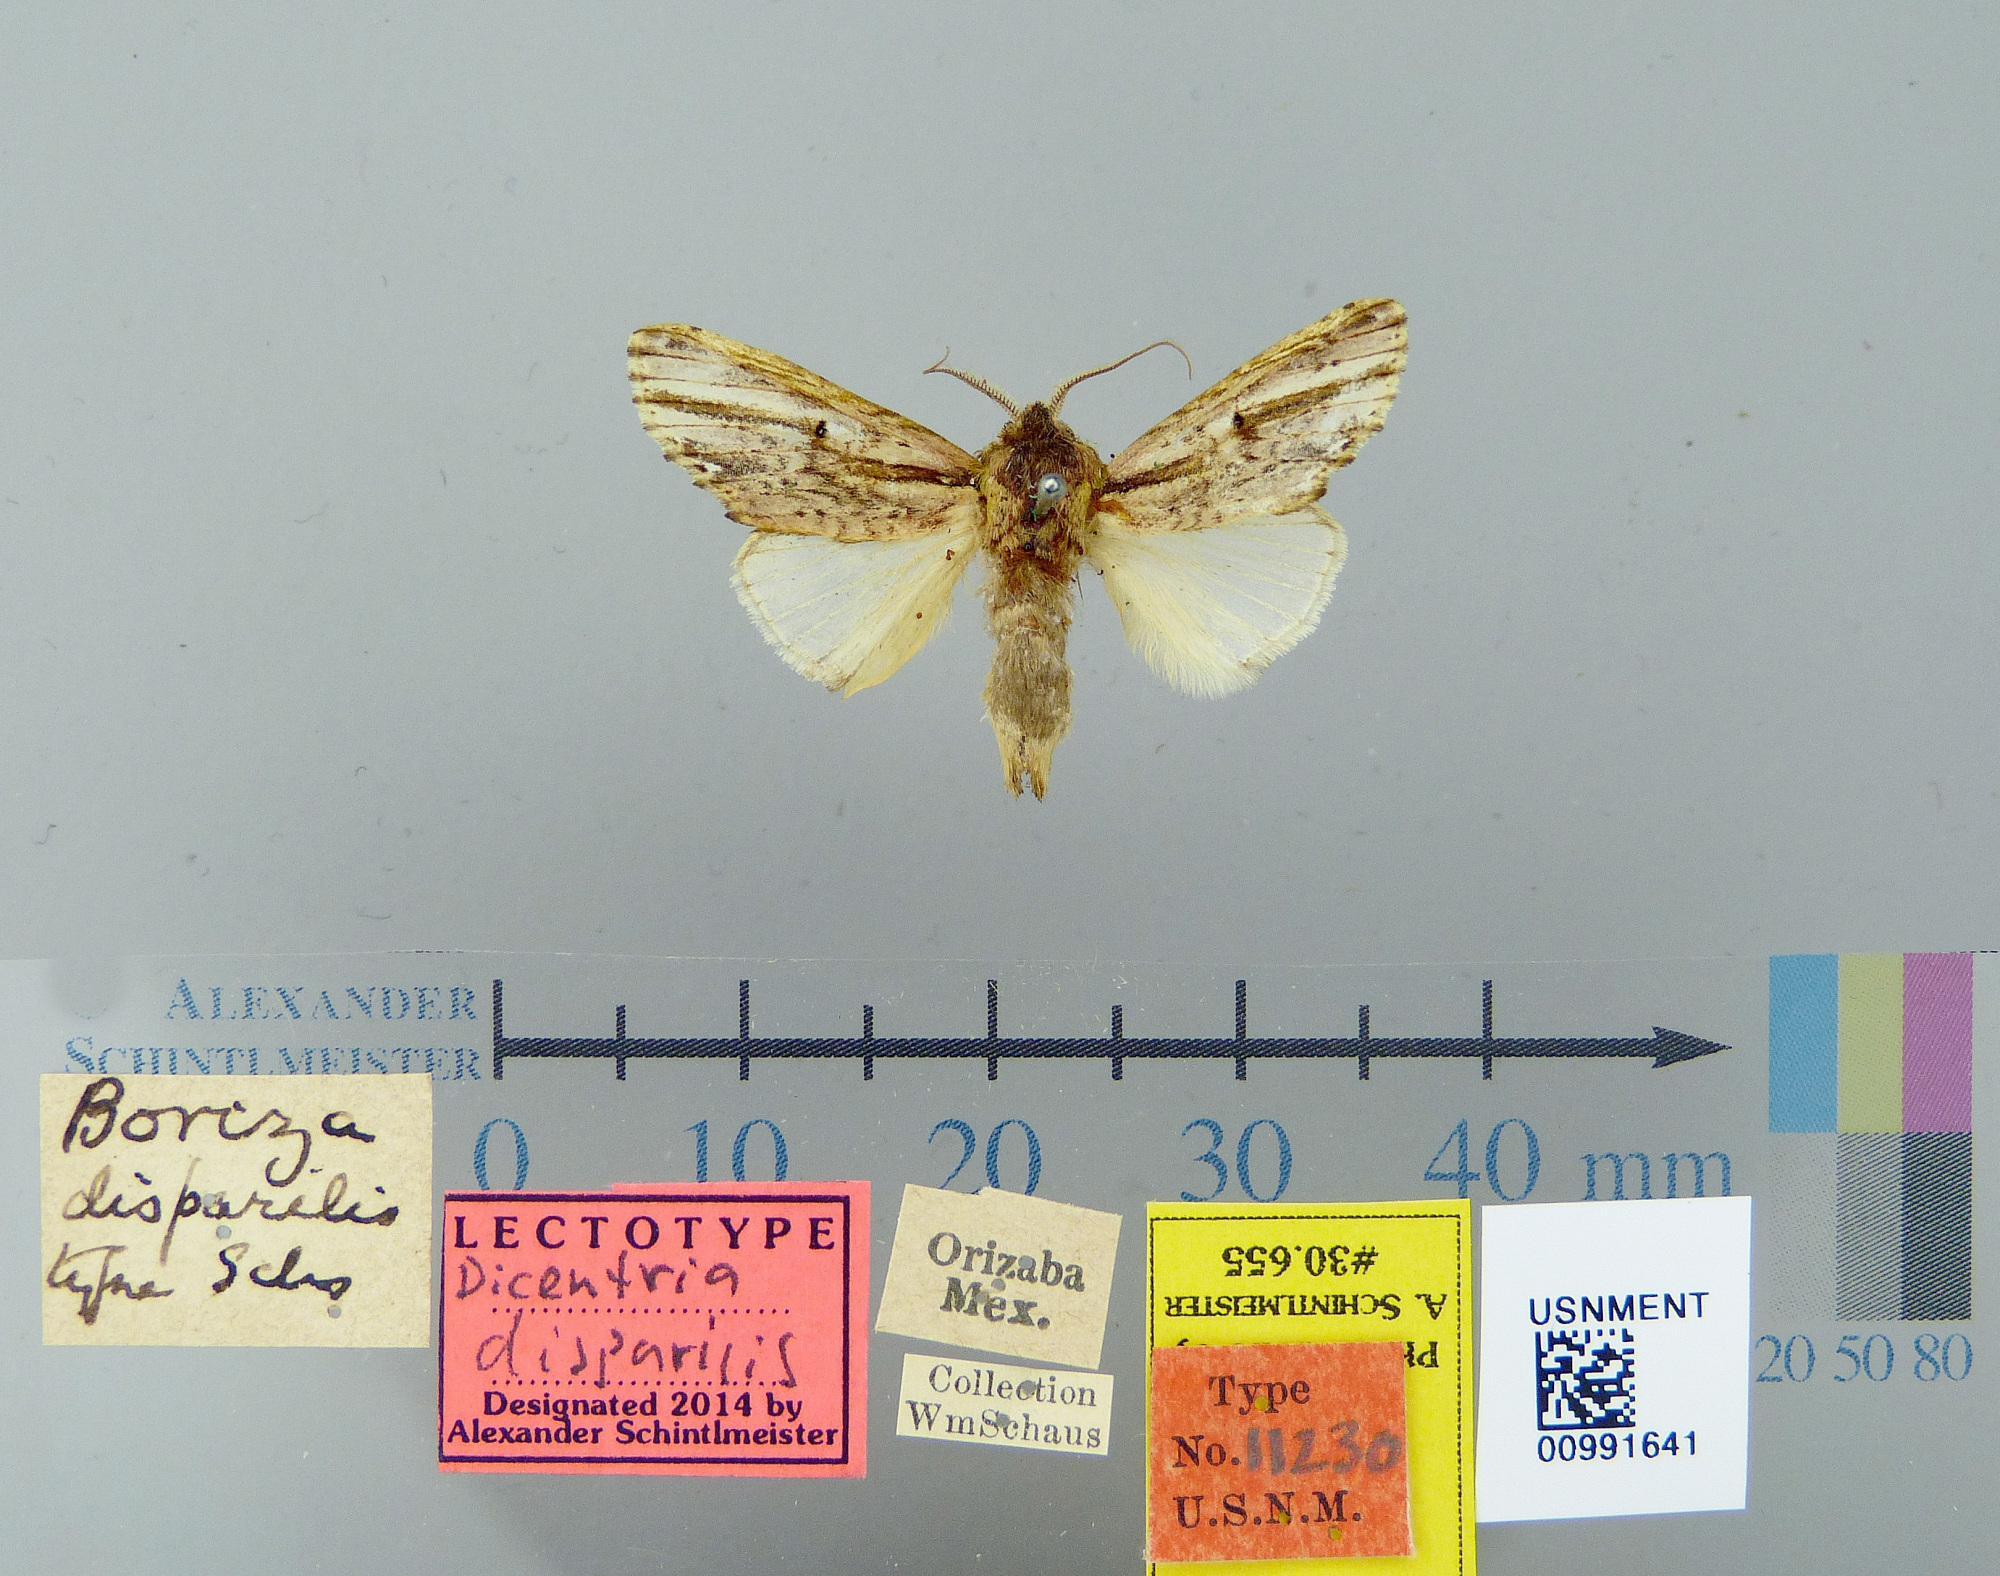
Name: Boriza disparilis
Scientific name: Boriza disparilis Schaus, 1901
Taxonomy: Animalia, Arthropoda, Insecta, Lepidoptera, Notodontidae
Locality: Orizaba, Veracruz-Llave, Mexico
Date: [Not Stated]